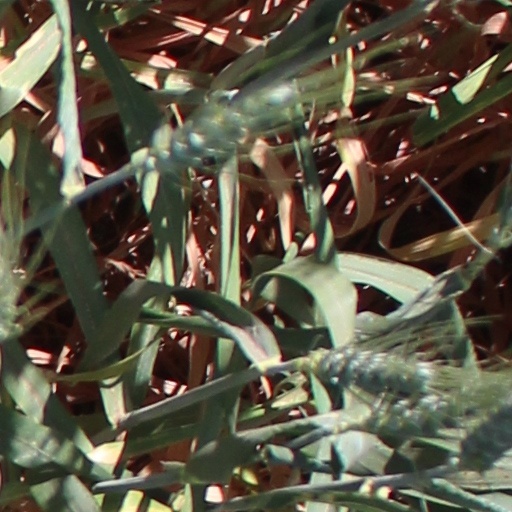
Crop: wheat